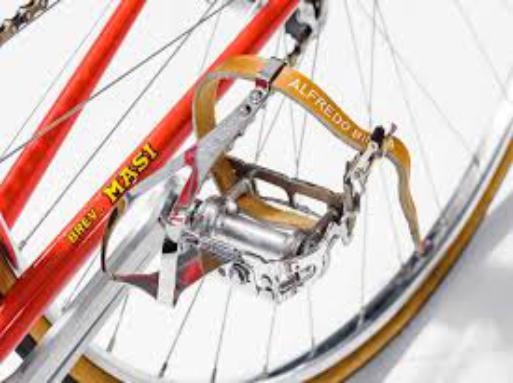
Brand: masi bicycles
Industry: Transportation